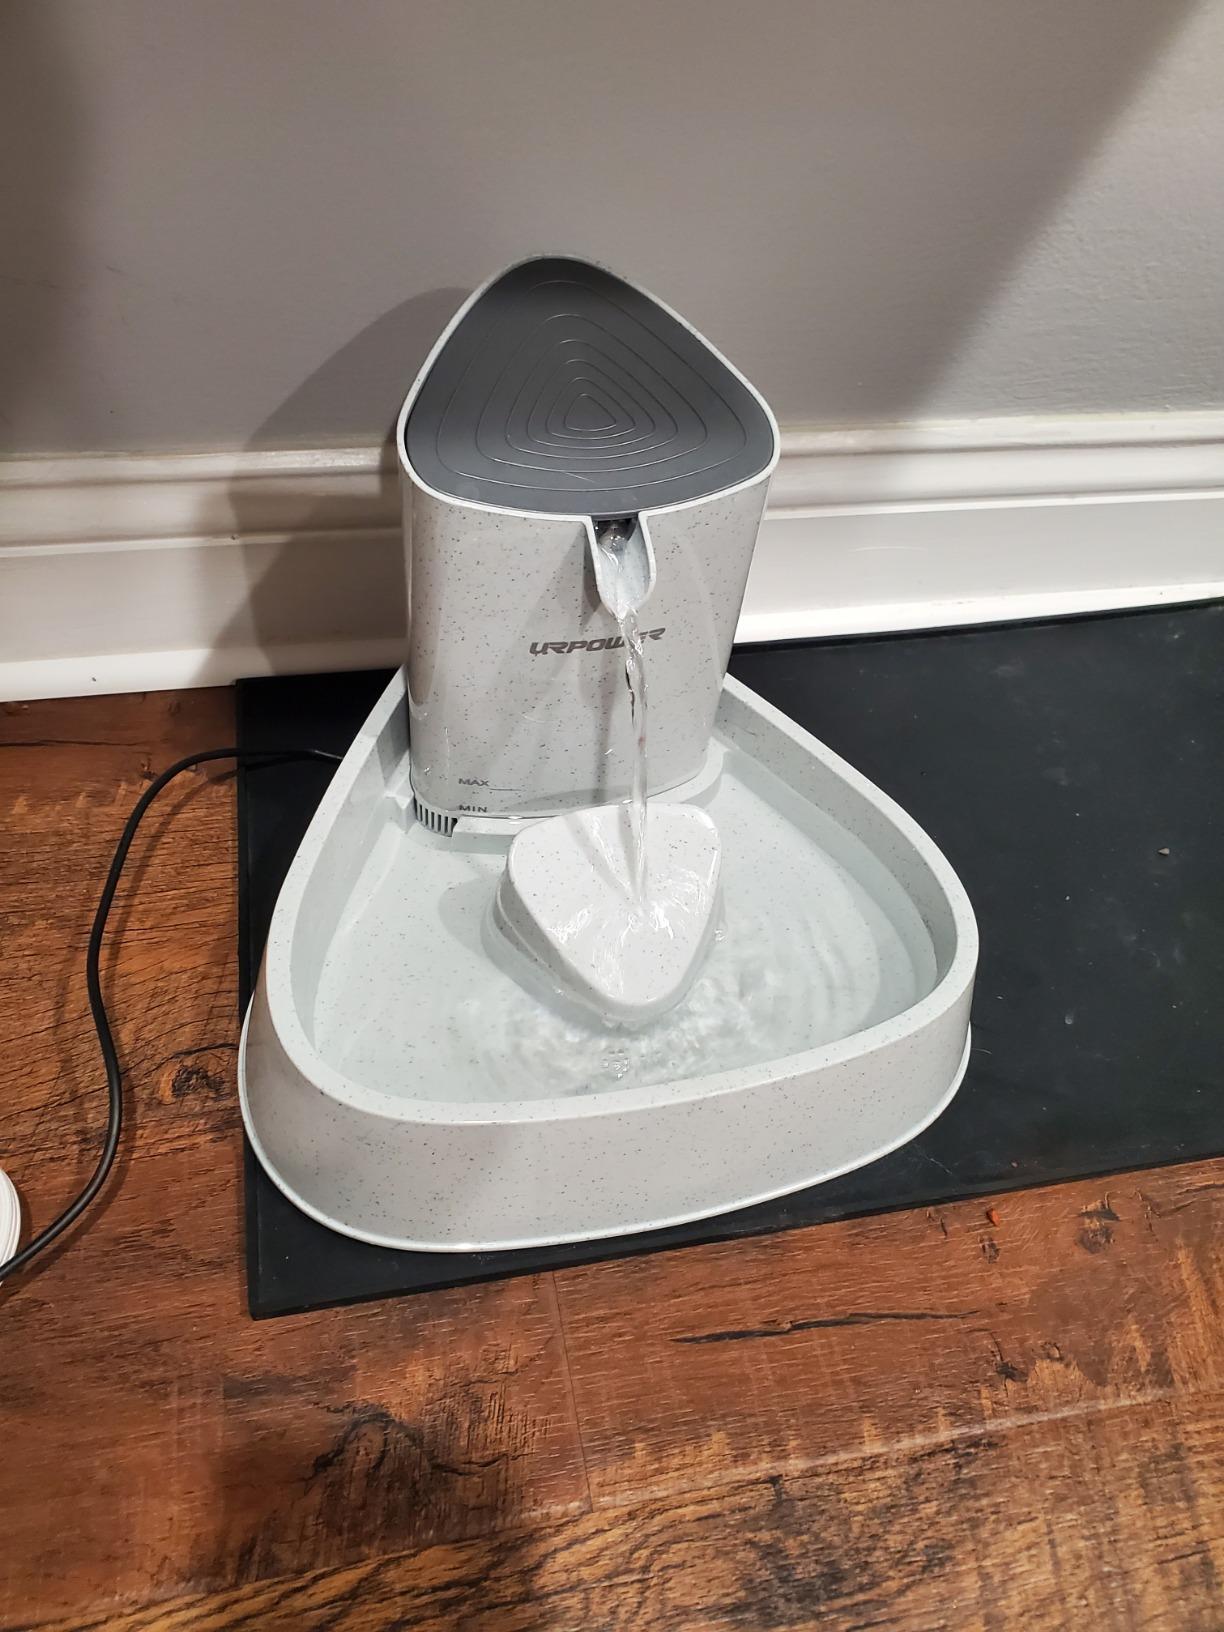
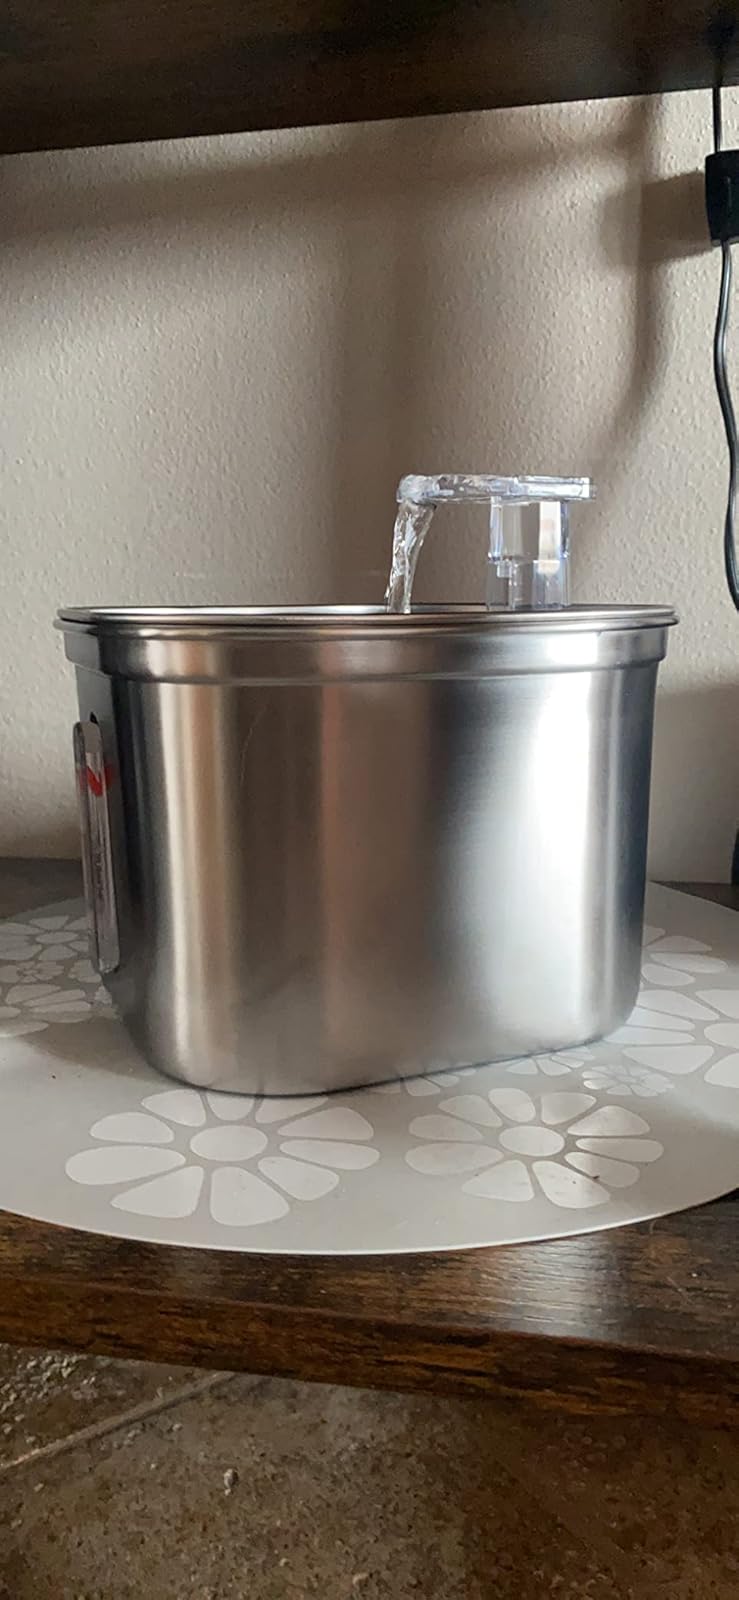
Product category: items_bowl
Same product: no